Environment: real
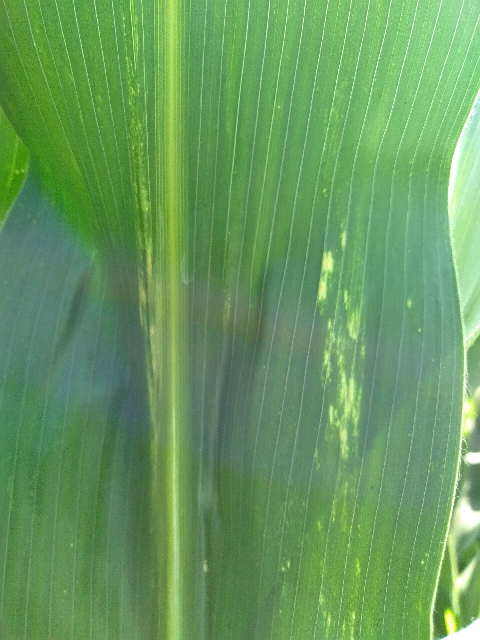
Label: lethal_necrosis